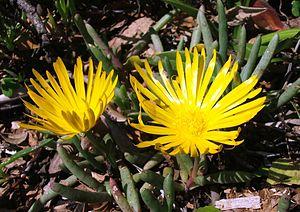
Jordaaniella H.E.K.Hartmann est un genre de plante de la famille des Aizoaceae.